Starr Hotel

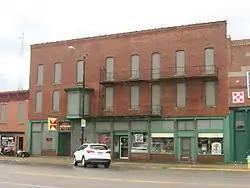

The Starr Hotel is a historic hotel building located at 1913-1923 Western Avenue in Mattoon, Illinois. Businessman George M. Custer built the hotel in 1888. The hotel primarily housed workers on Mattoon's three railroads: the Illinois Central, the Cleveland, Cincinnati, Chicago and St. Louis (Big Four), and the Peoria, Decatur and Evansville. Mattoon's economy was primarily based on railroad traffic; the city expanded greatly after the Illinois Central and Big Four opened in the 1850s, its railroad yards employed hundreds of workers, and multiple industries grew in Mattoon due to its railroad access. While the hotel mainly housed railroad workers, it also catered to other working-class groups, such as seasonal broom corn workers and hobos. The hotel became a boarding house in the 1920s, and its upper floors closed entirely in the 1960s; its first floor is still a commercial property. The building is one of two surviving working-class hotels in Mattoon.